History of immigration to Canada

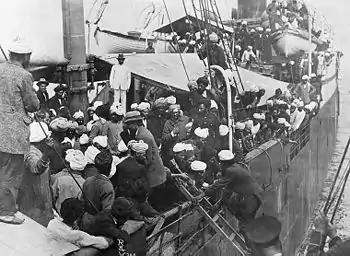
Sikhs aboard the "Komagata Maru" in Vancouver's Burrard Inlet, 1914

The Canadian government's first attempt to restrict immigration from India was to pass an order-in-council on January 8, 1908, that prohibited immigration of persons who "in the opinion of the Minister of the Interior" did not "come from the country of their birth or citizenship by a "continuous journey" and or through tickets purchased before leaving their country of their birth or nationality." In practice, that applied only to ships that began their voyage in India, as the great distance usually necessitated a stopover in Japan or Hawaii. The regulations came at a time while Canada was accepting massive numbers of immigrants (over 400,000 in 1913 alone), almost all of whom came from Europe. Gurdit Singh was apparently aware of regulations when he chartered the "Komagata Maru" in January 1914, but he continued with his purported goal of challenging these exclusion laws in order to have a better life. The "Komagata Maru", a Japanese steamship that sailed from Hong Kong to Shanghai, China; Yokohama, Japan; and then to Vancouver, British Columbia, Canada, in 1914, carried 376 passengers from Punjab, India. The passengers were not allowed to land in Canada, and the ship was forced to return to India. The passengers consisted of 340 Sikhs, 24 Muslims, and 12 Hindus, all of whom were British subjects. That was one of several incidents in the early 20th century involving exclusion laws in Canada and the United States designed to keep out immigrants of Asian origin. Times have now changed, and India has become the largest source of immigrants for Canada. In 2019, India topped the list of immigrants admitted to Canada. Canada welcomed 85,590 Indian nationals, followed by 30,245 from China and 27,820 from the Philippines.